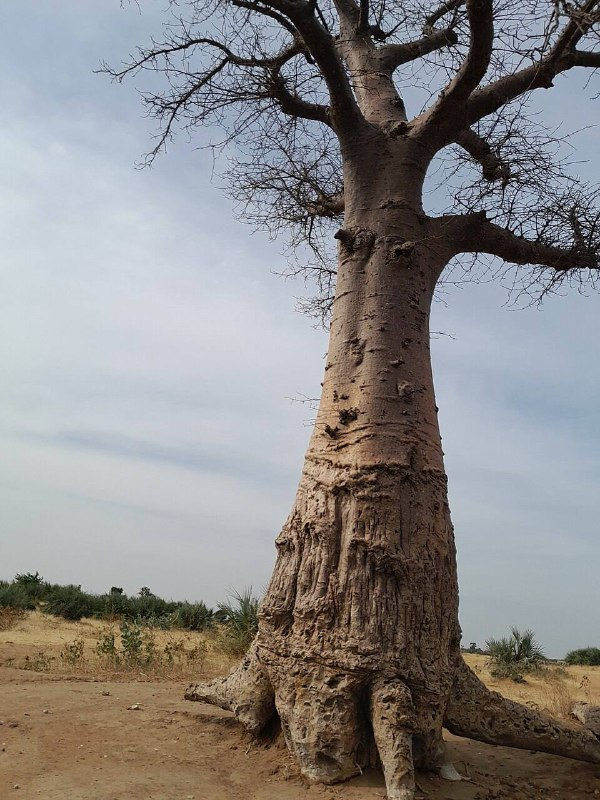
الوصف بالفصحى: شجرة تبلدي ذات ساق سميكة وفروع  يابسة متشابكة تمتد إلى الأعلى
الوصف بالعامية السودانية: شجرة تبلدي ساقها تخين فروعها ناشفة ومشربكة لي فوق
التصنيف: Agriculture & Livestock